Carlos Wilson (footballer, born 1912)

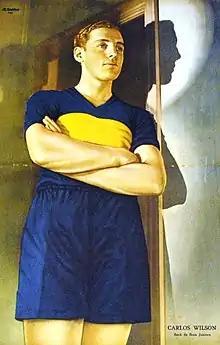
Carlos Wilson in Boca Juniors, cover of El Gráfico

Carlos Wilson (14 August 1912 – 26 February 1996) was an Argentine footballer, who played in Talleres de Remedios de Escalada and Boca Juniors.